Einar Jolin

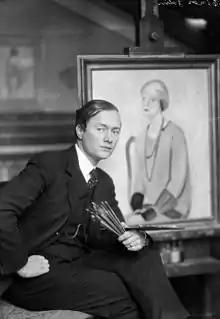
Portrait of artist Einar Jolin next to one of his paintings, sometime between 1925 and 1941.

In the spring of 1914, when Jolin and his friends from the Académie Matisse returned to Stockholm, the group became known as "De Unga" (The Young Ones). Their participation and paintings created uproar in the Baltic Exhibition in Malmö. Albert Engström, artist and influential member of the Royal Swedish Academy of Arts as well as other members of the Swedish art world at that time, stated that they were perplexed and unable to understand The Young Ones' works.